Christian Quix

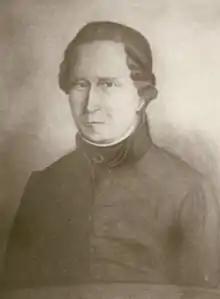
Christian Quix

Christian Quix (8 October 1773, Hoensbroek – 13 January 1844, Aachen) was a Roman Catholic priest, heimatforscher (local historian) and from 1833 the director of the Stadtbibliothek Aachen, the city library of Aachen.